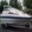
Label: ship